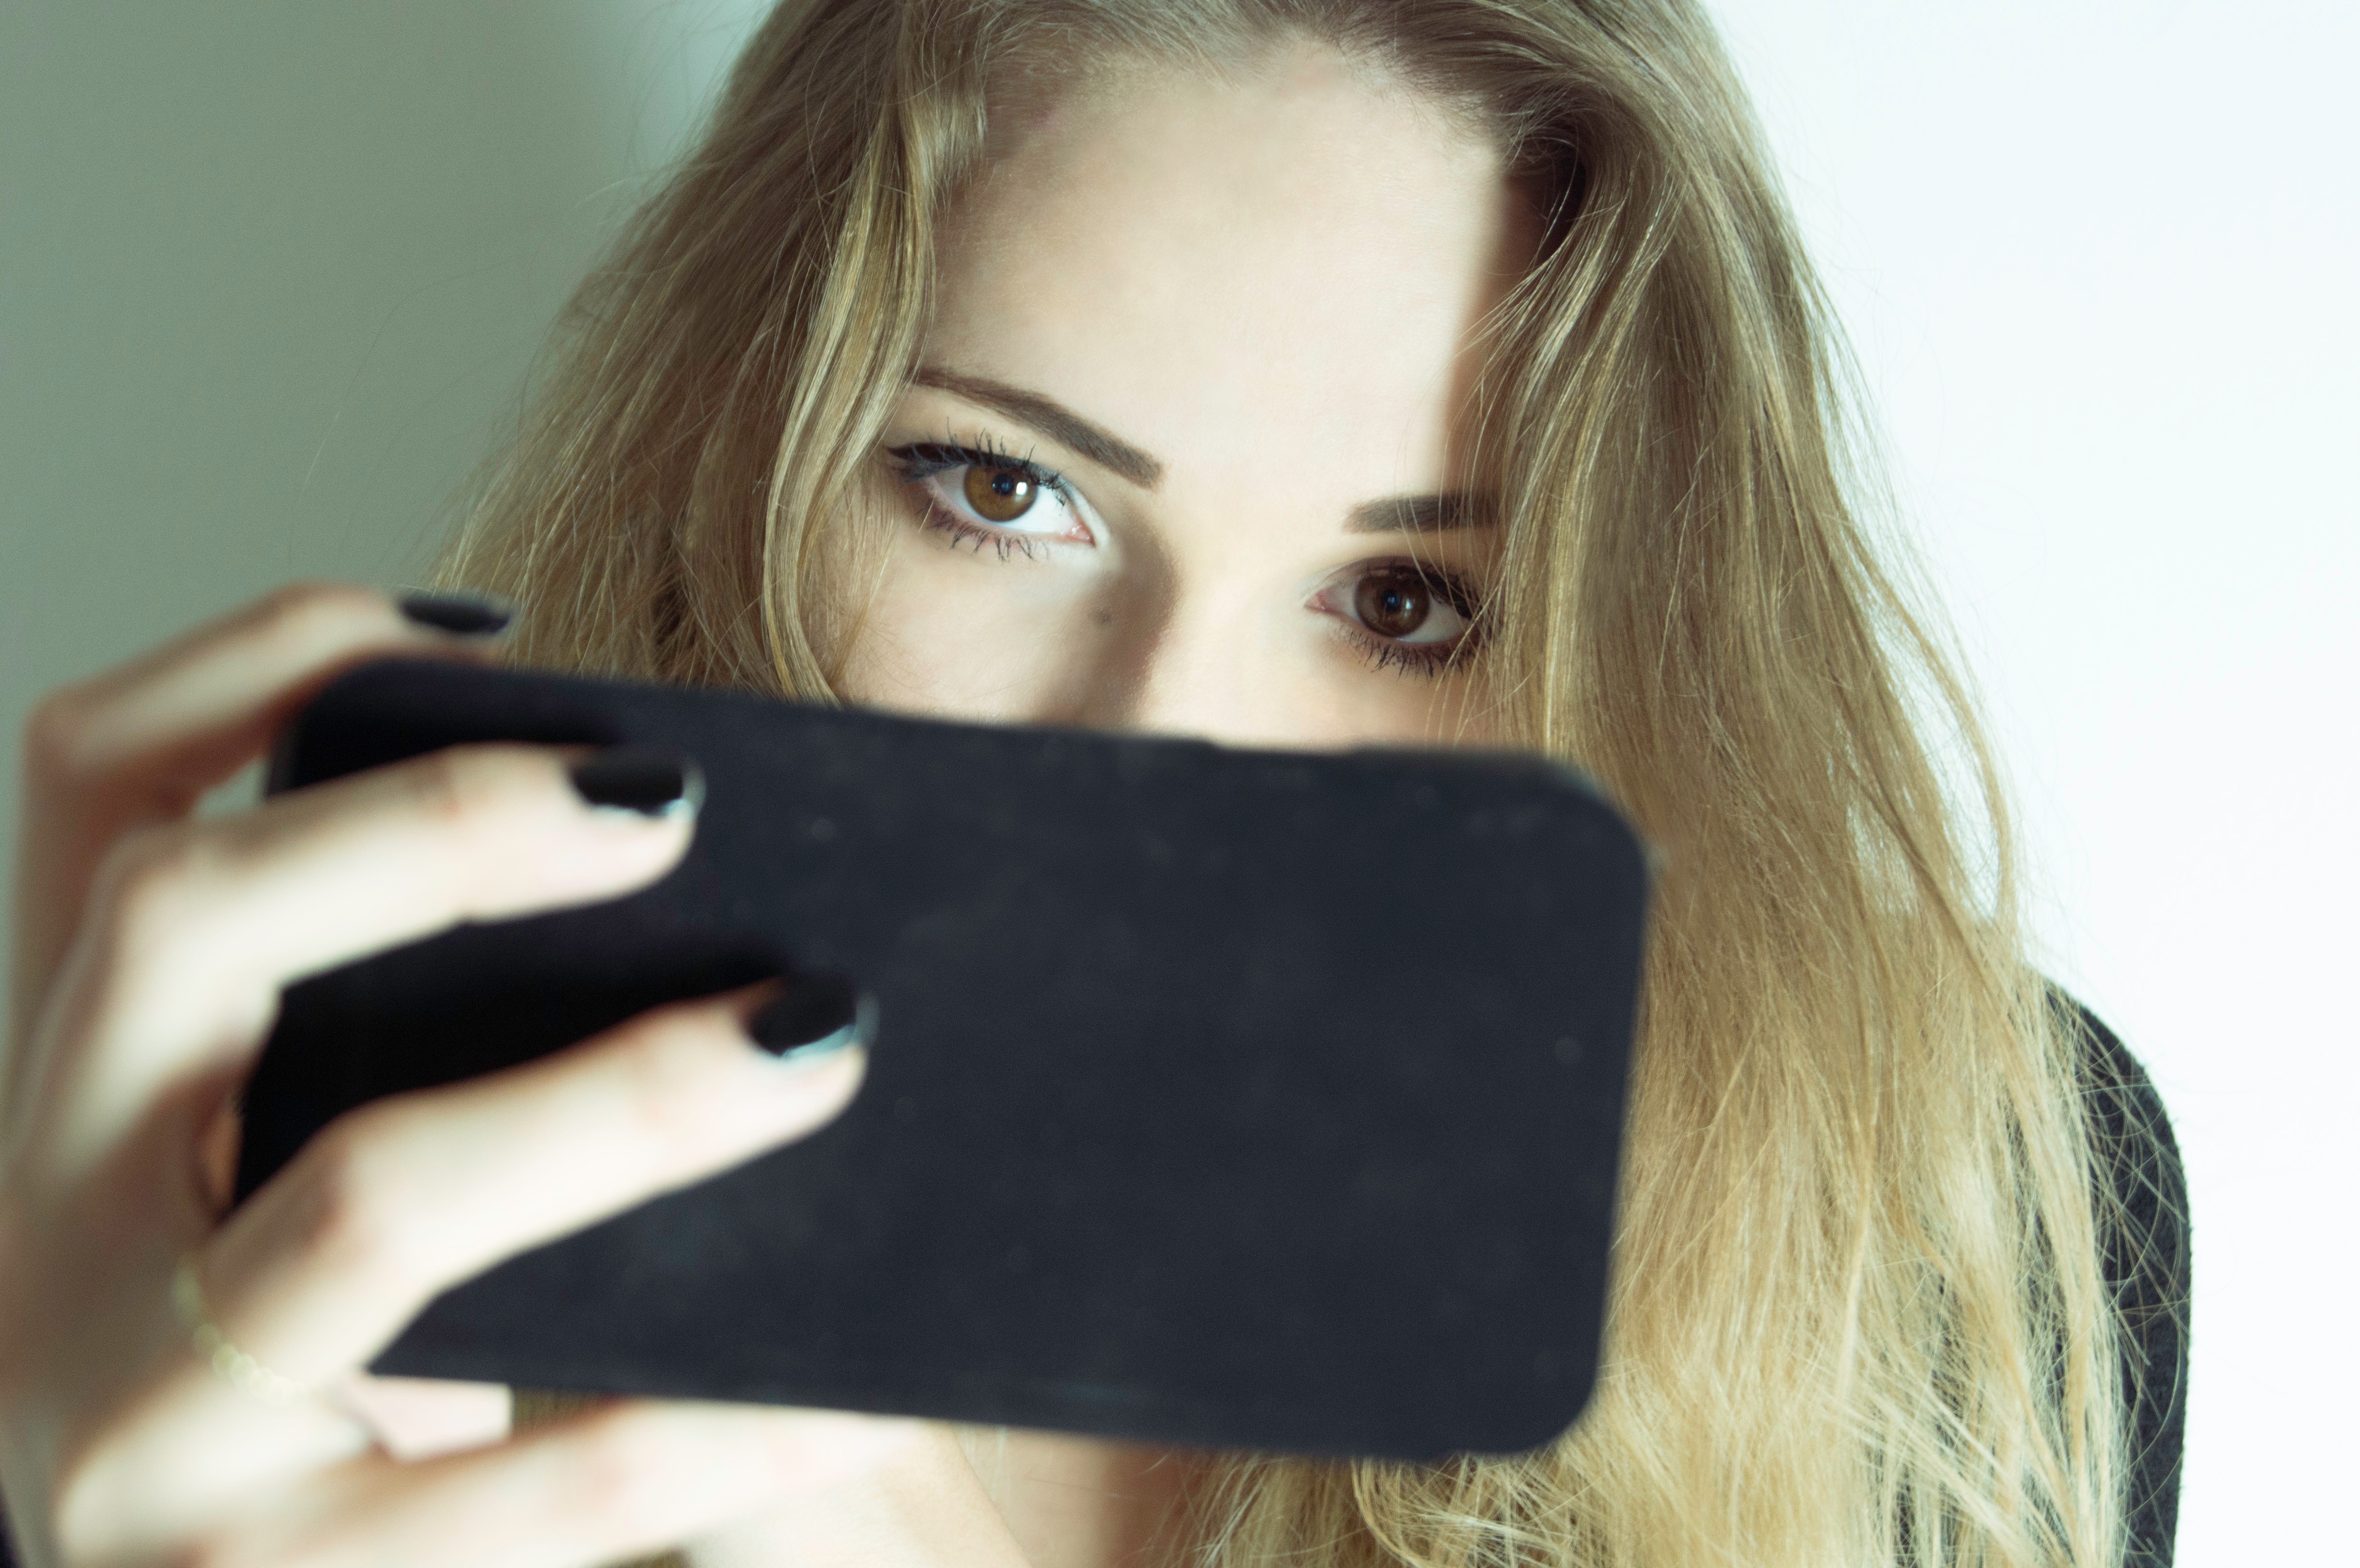
hand, girl, hair, photography, portrait, model, finger, ear, hairstyle, mouth, long hair, close up, human body, face, nose, eye, glasses, head, skin, beauty, organ, photo shoot, brown hair, sense, facial hair